Sky position (RA, Dec in degrees): 359.657, -1.839
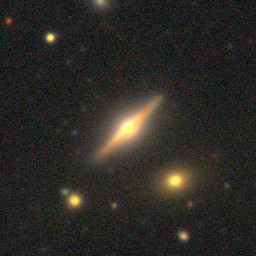
Galaxy morphology: Edge-on Galaxies with Bulge